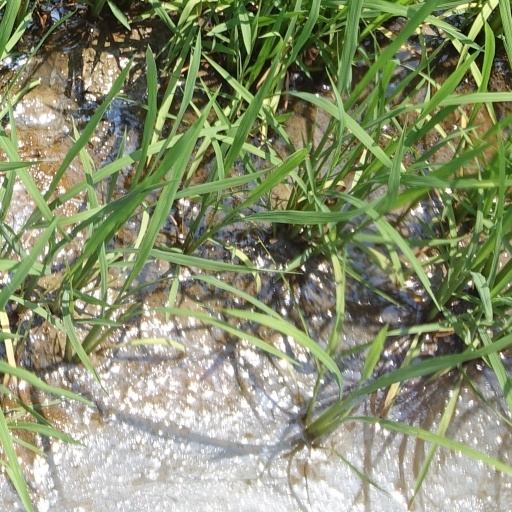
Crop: rice